Ramita Navai

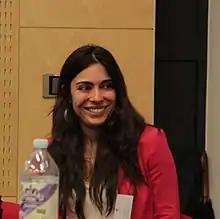
Navai at the University of Birmingham, 2012

Ramita Navai (Persian: رامیتا نوایی; born 21 July 1973) is a British journalist, documentary maker, and author. She is known for her investigative human rights reporting in dangerous environments and has reported from over 40 countries.